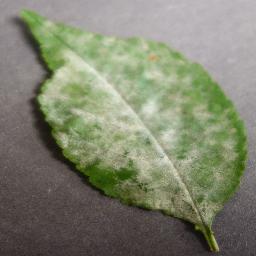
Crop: cherry
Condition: (including_sour)_powdery_mildew